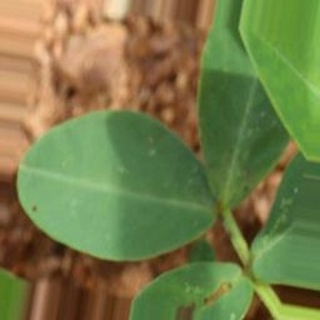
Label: healthy_groundnut